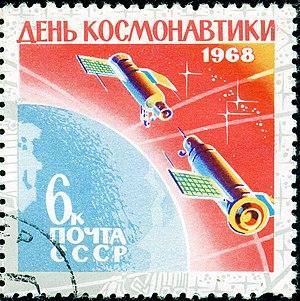
Cosmos regroupe un très grand nombre de satellites de catégories variées lancés par l'Union soviétique puis la Russie. Le premier d'entre eux, Cosmos-1, est lancé le 16 mars 1962.